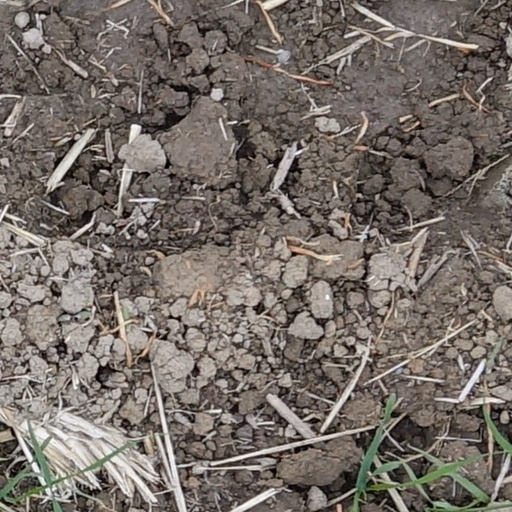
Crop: wheat